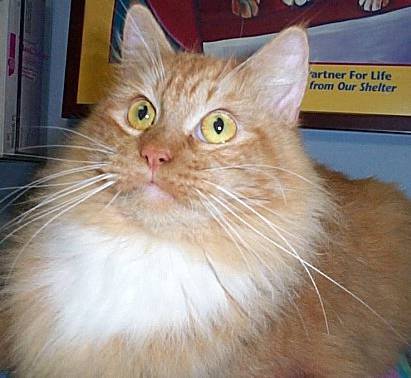
Label: cat